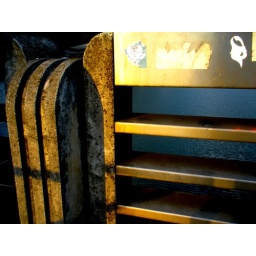
bridge detail over Brussels water